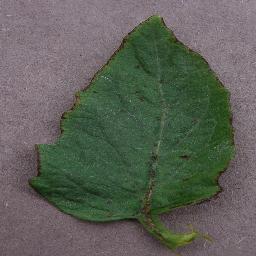
Label: Tomato___Bacterial_spot